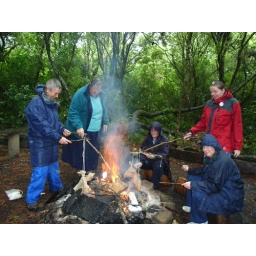
Now the fire is going, we can cook some lunch - here it is bacon in brown paper bags